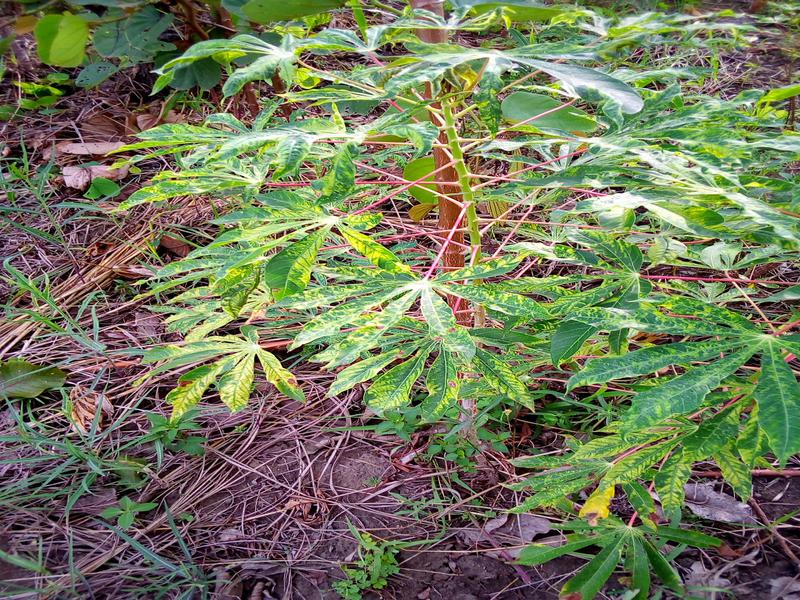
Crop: cassava
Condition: mosaic_disease